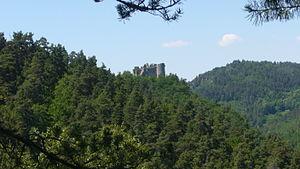
Le château de la Garde ou château de La Roche, est un antique château féodal situé sur la commune d'Albaret-Sainte-Marie en Lozère. Il est aujourd'hui en ruine et est difficilement accessible.
Albaret-Sainte-Marie est une commune française située dans le département de la Lozère, en région Occitanie.